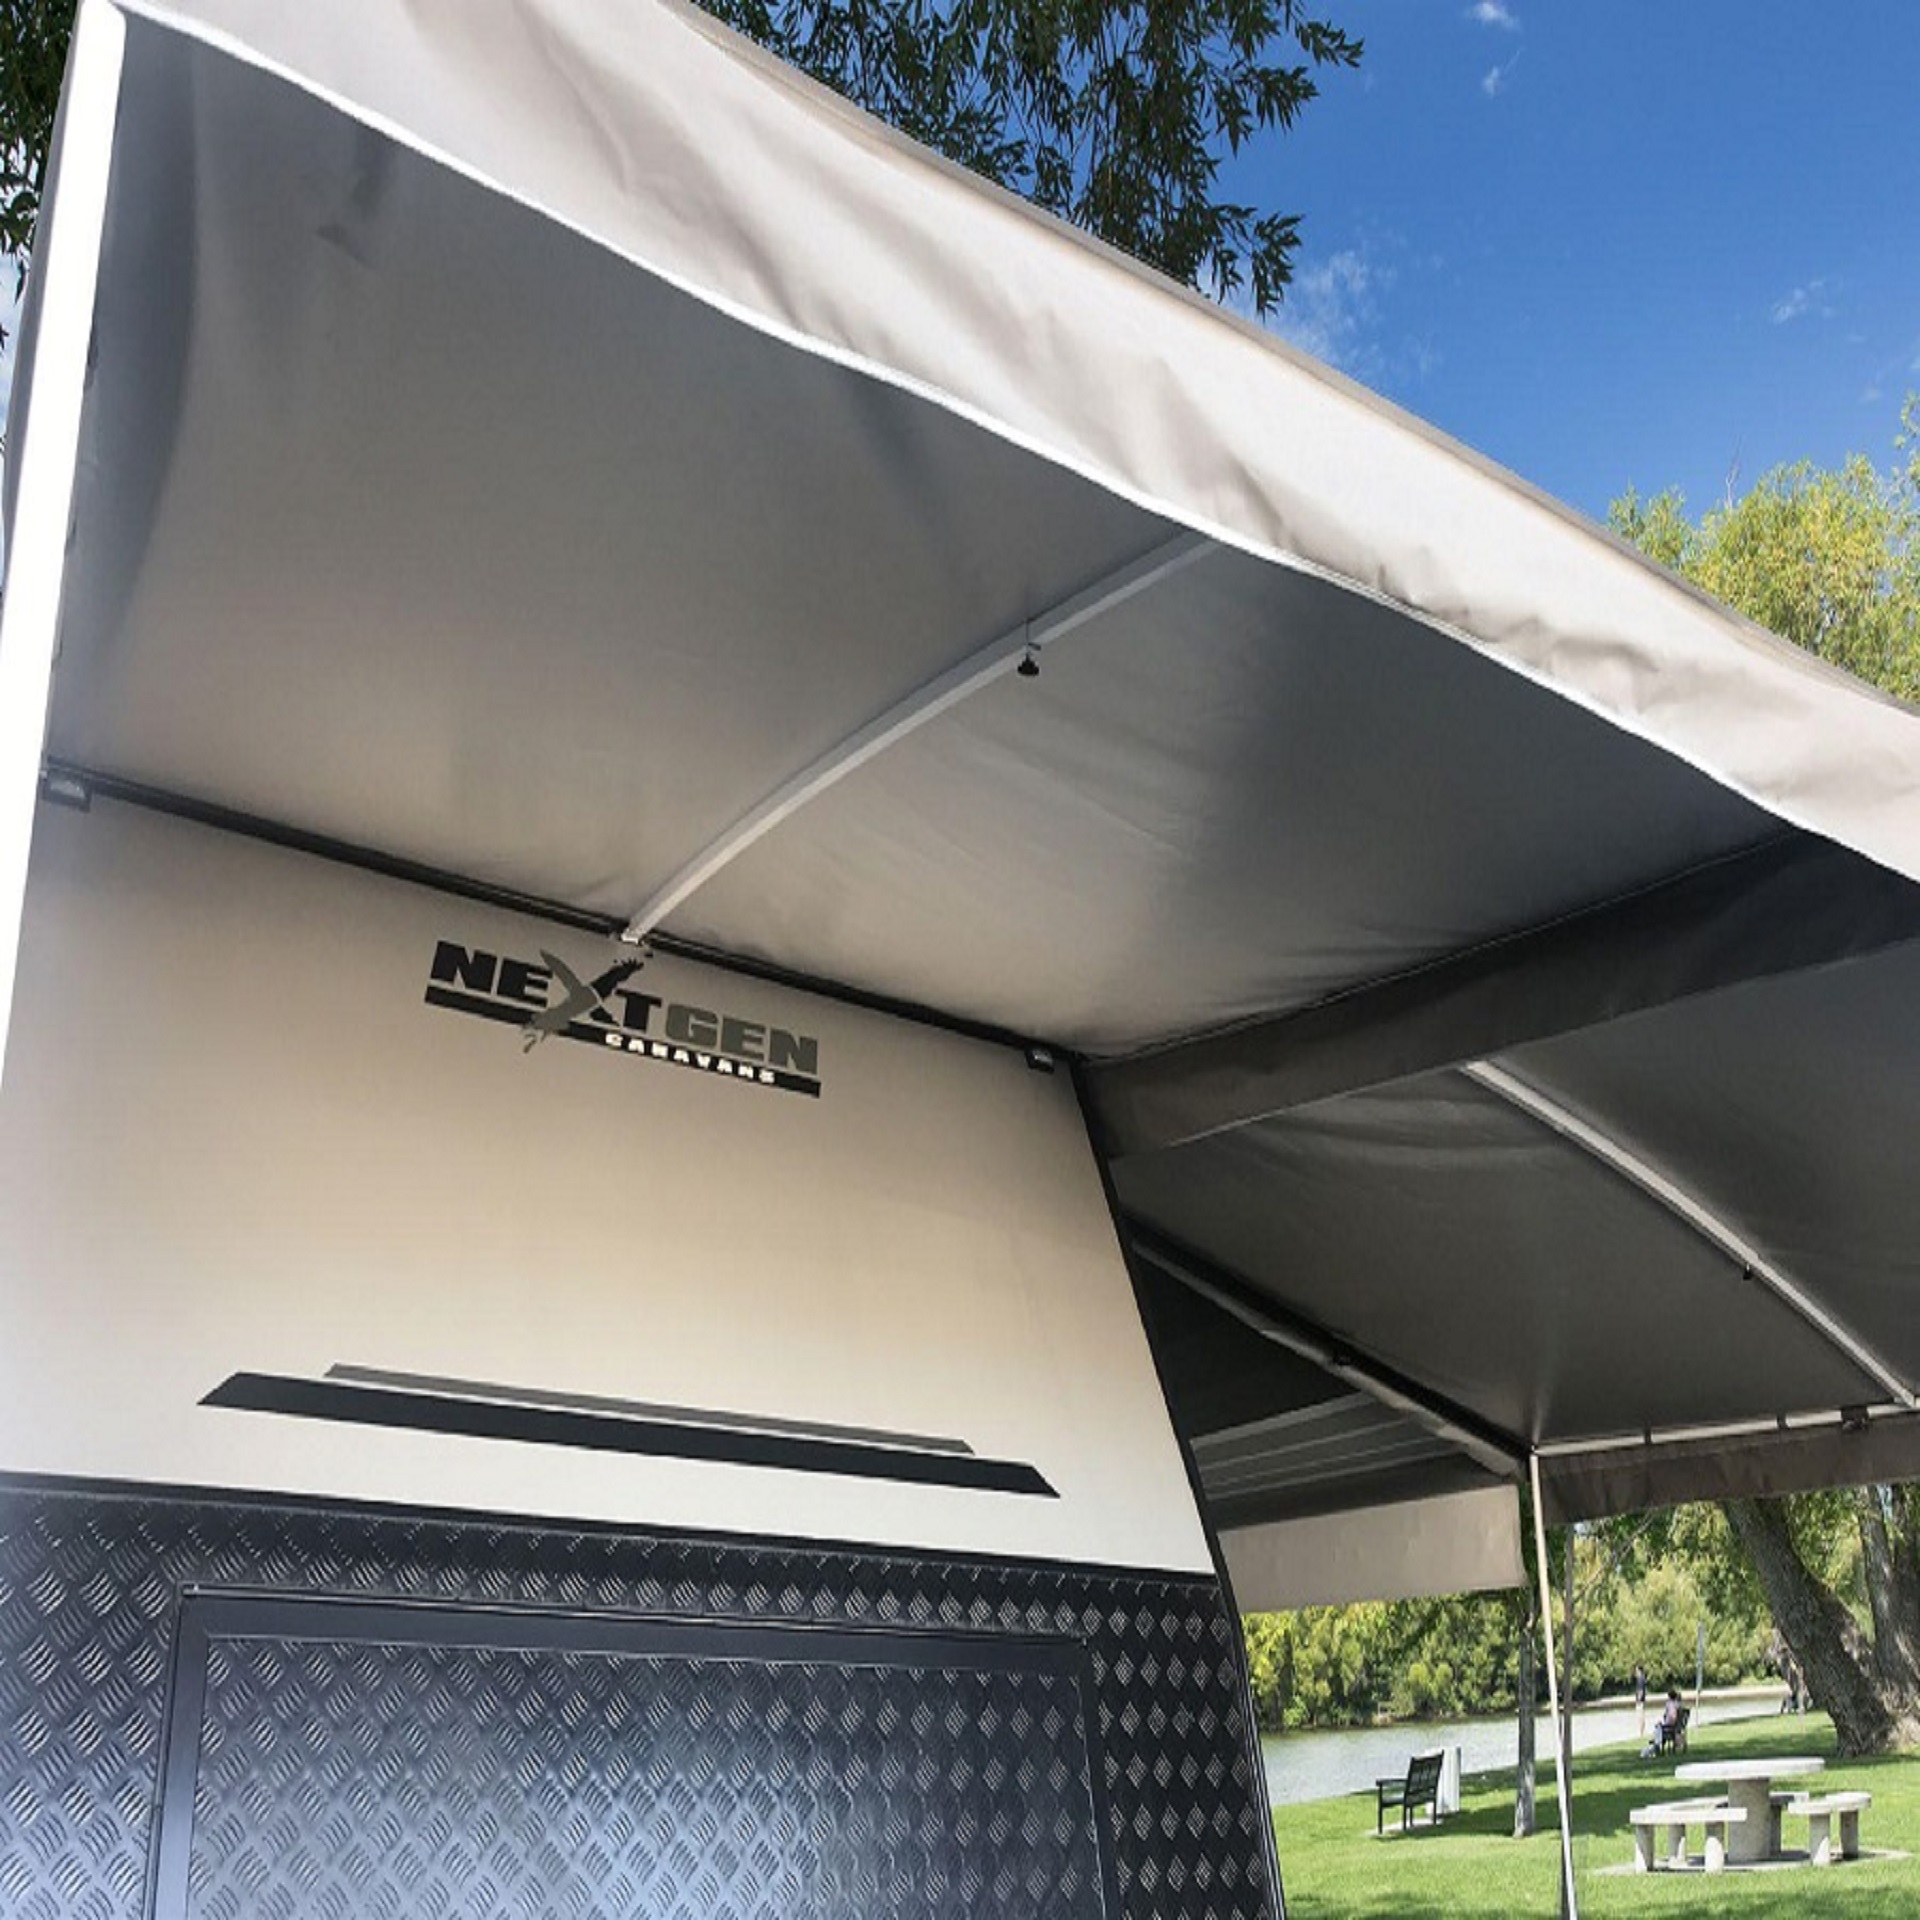
natural, architecture, shade, roof, canopy, sky, automotive design, house, Material property, vehicle, car, automotive exterior, building, awning, metal